Webers of Fishponds

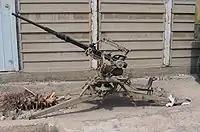
During WW2 Webers of Fishponds produced Oerlikon 20mm cannons

The Swiss chocolatier Mr Weber opened his chocolate factory on Goodneston Road, in Fishponds, in 1914 and joined the well established Bristol chocolate industry which included Fry's, Carsons and Cadburys. The cholocolate range included dark chocolate. Mr Weber was a noted radio enthusiast and early radio broadcaster.